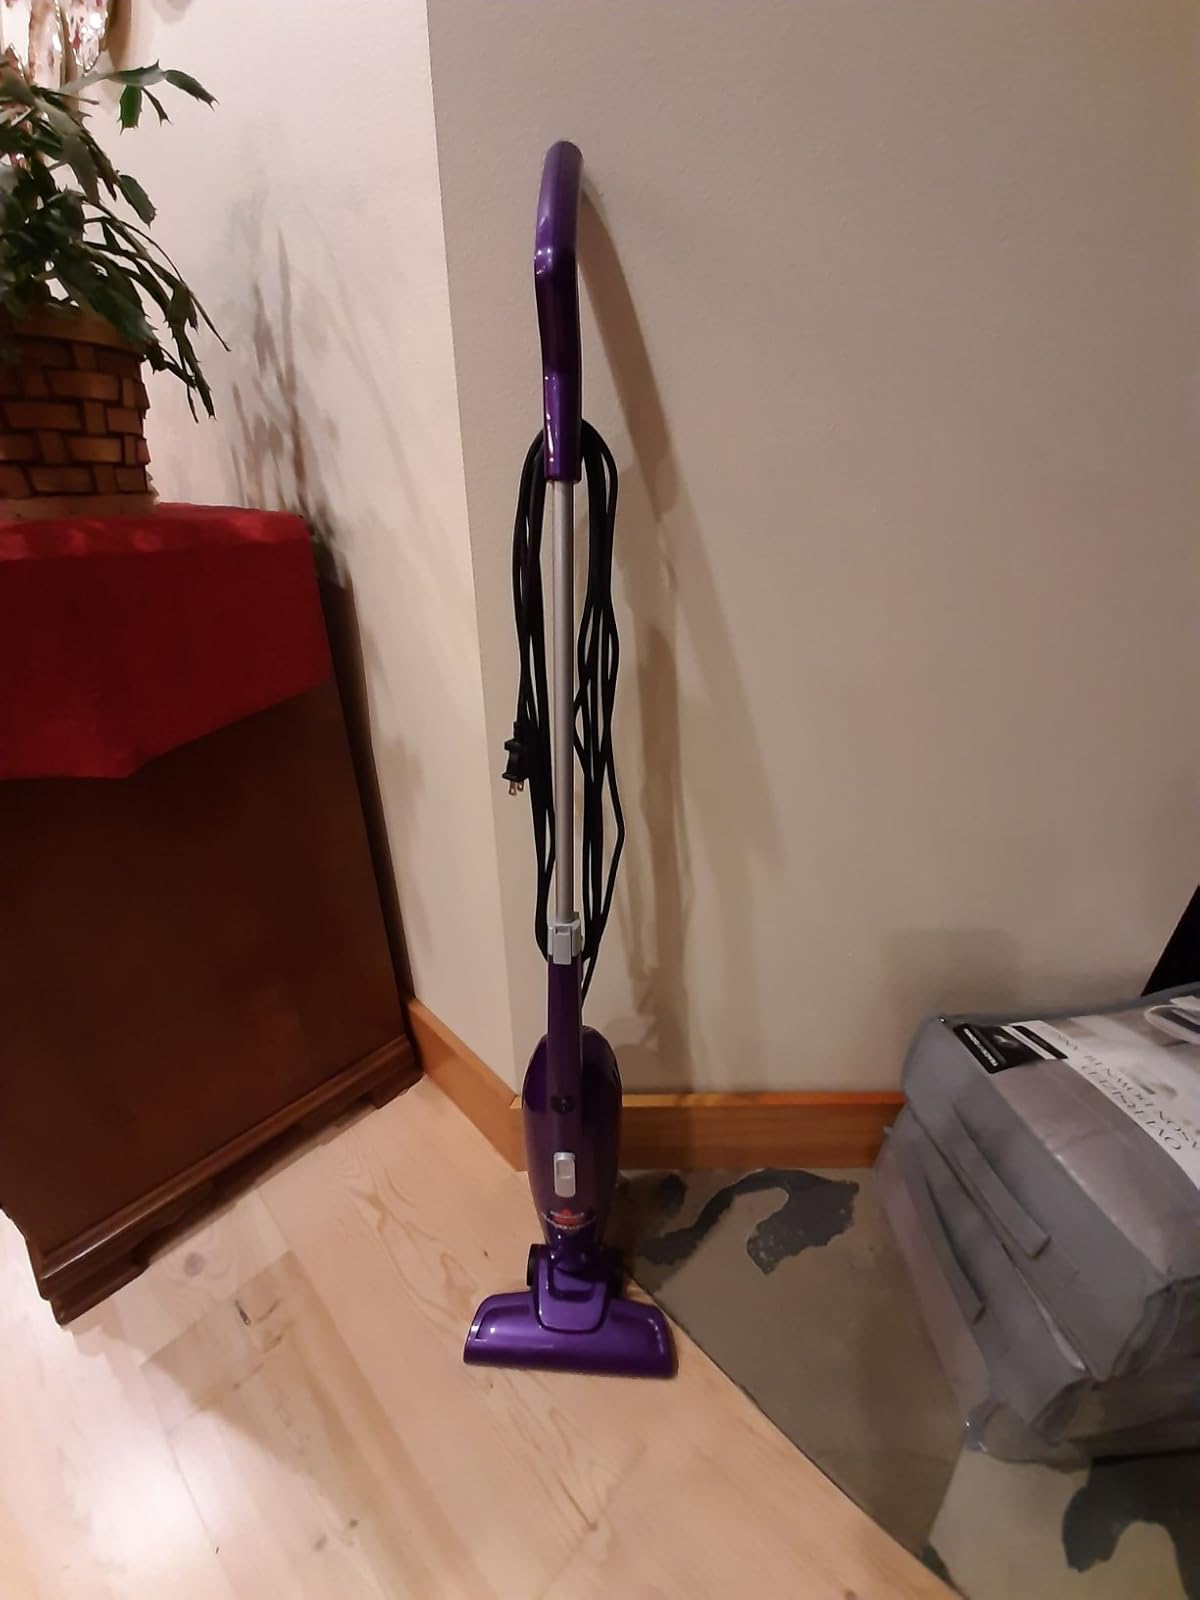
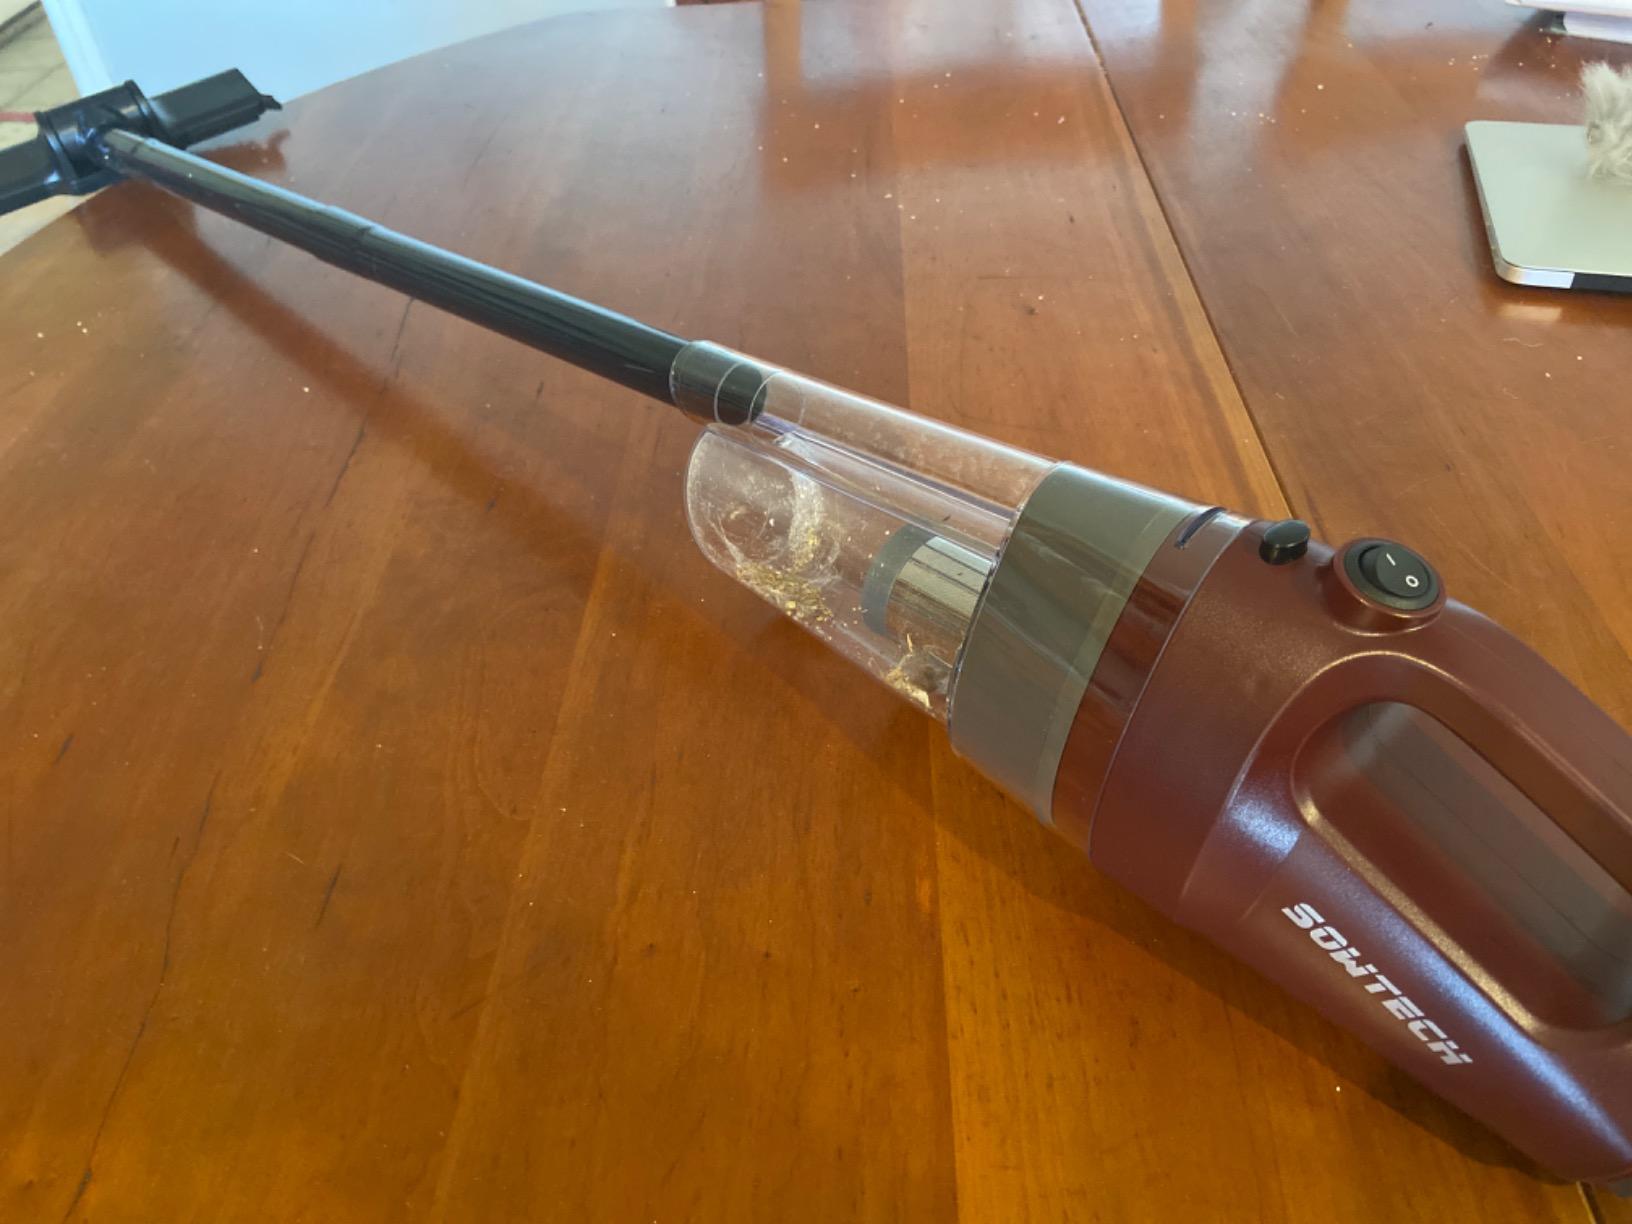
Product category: items_vacuum
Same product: no